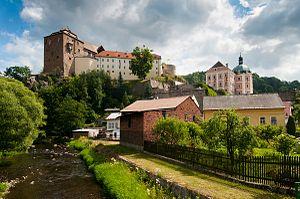
Bečov nad Teplou est une ville du district et de la région de Karlovy Vary, en Tchéquie. Sa population s'élevait à 933 habitants en 2018.
La maison de Beaufort-Spontin est une famille de la noblesse belge et autrichienne, originaire de Huy, à la limite du Comté de Namur et de la Principauté de Liège, en Belgique. Elle tint des fonctions importantes dans les Pays-Bas autrichiens et le Saint-Empire romain germanique.